General Jonas Žemaitis Military Academy of Lithuania

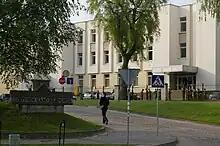
Entrance to the academy

The General Jonas Žemaitis Military Academy of Lithuania ("Generolo Jono Žemaičio Lietuvos karo akademija") is a state-sponsored institution of higher learning based in Vilnius, Lithuania. It was founded in 1994 by the Lithuanian Seimas, and is overseen by the Ministry of National Defense. It is named in honor of General Jonas Žemaitis, commander of the armed anti-Soviet resistance in Lithuania.